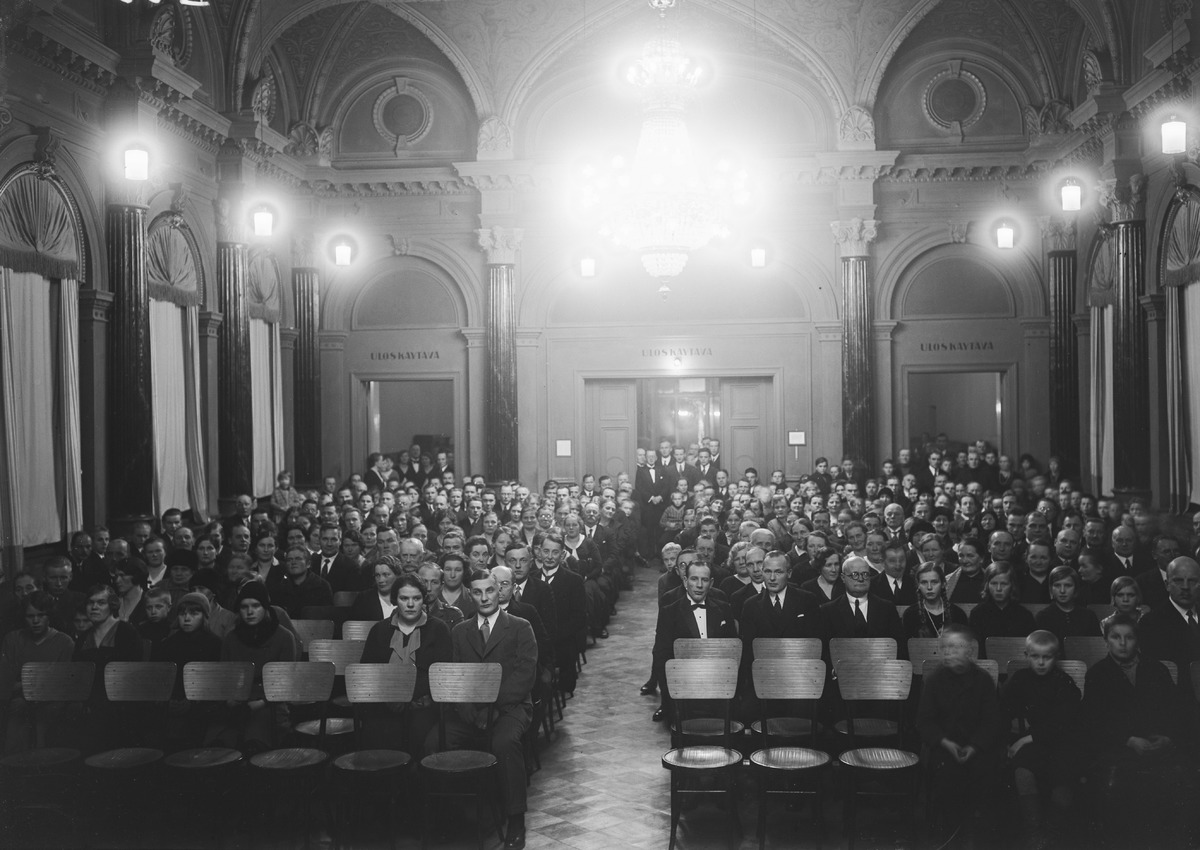
Salintäyteinen yleisö Kauppiasviikon lopettajaisjuhlassa Oulun Seurahuoneella
A hall full of audience at the closing party of Merchant Week at Oulu's Seurahuone
sisällön kuvaus: Salintäyteinen yleisö Kauppiasviikon lopettajaisjuhlassa Oulun Seurahuoneella 5.12.1931. content description: A hall full of audience at the closing party of Merchant Week at Oulu's Seurahuone on December 5, 1931.
Vuosi: 1931
Paikka: Suomi, Oulu, Suomi, Pohjois-Pohjanmaa, Oulu
Aiheet: sisäkuva; ryhmäkuva; kokoukset; kokoontumiset; seminaarit; kauppiaat; gatherings; meetings; seminars; merchants